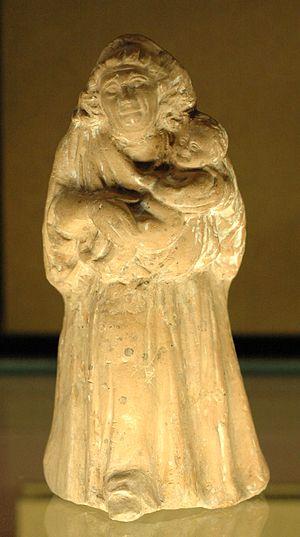
Vieille nourrice tenant un nourrisson. Terre cuite provenant de Tanagra (?), production attique (?), v. 325–300 av. J.-C.